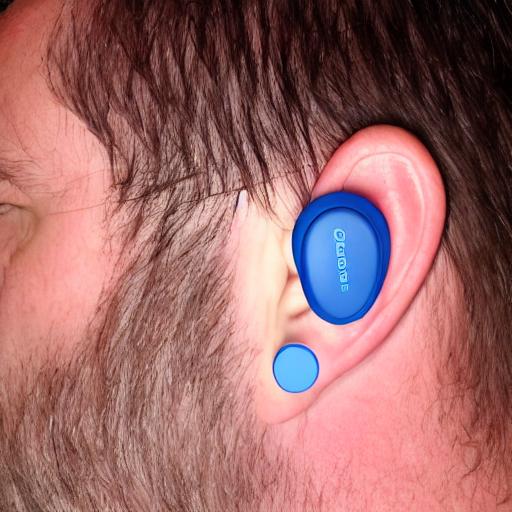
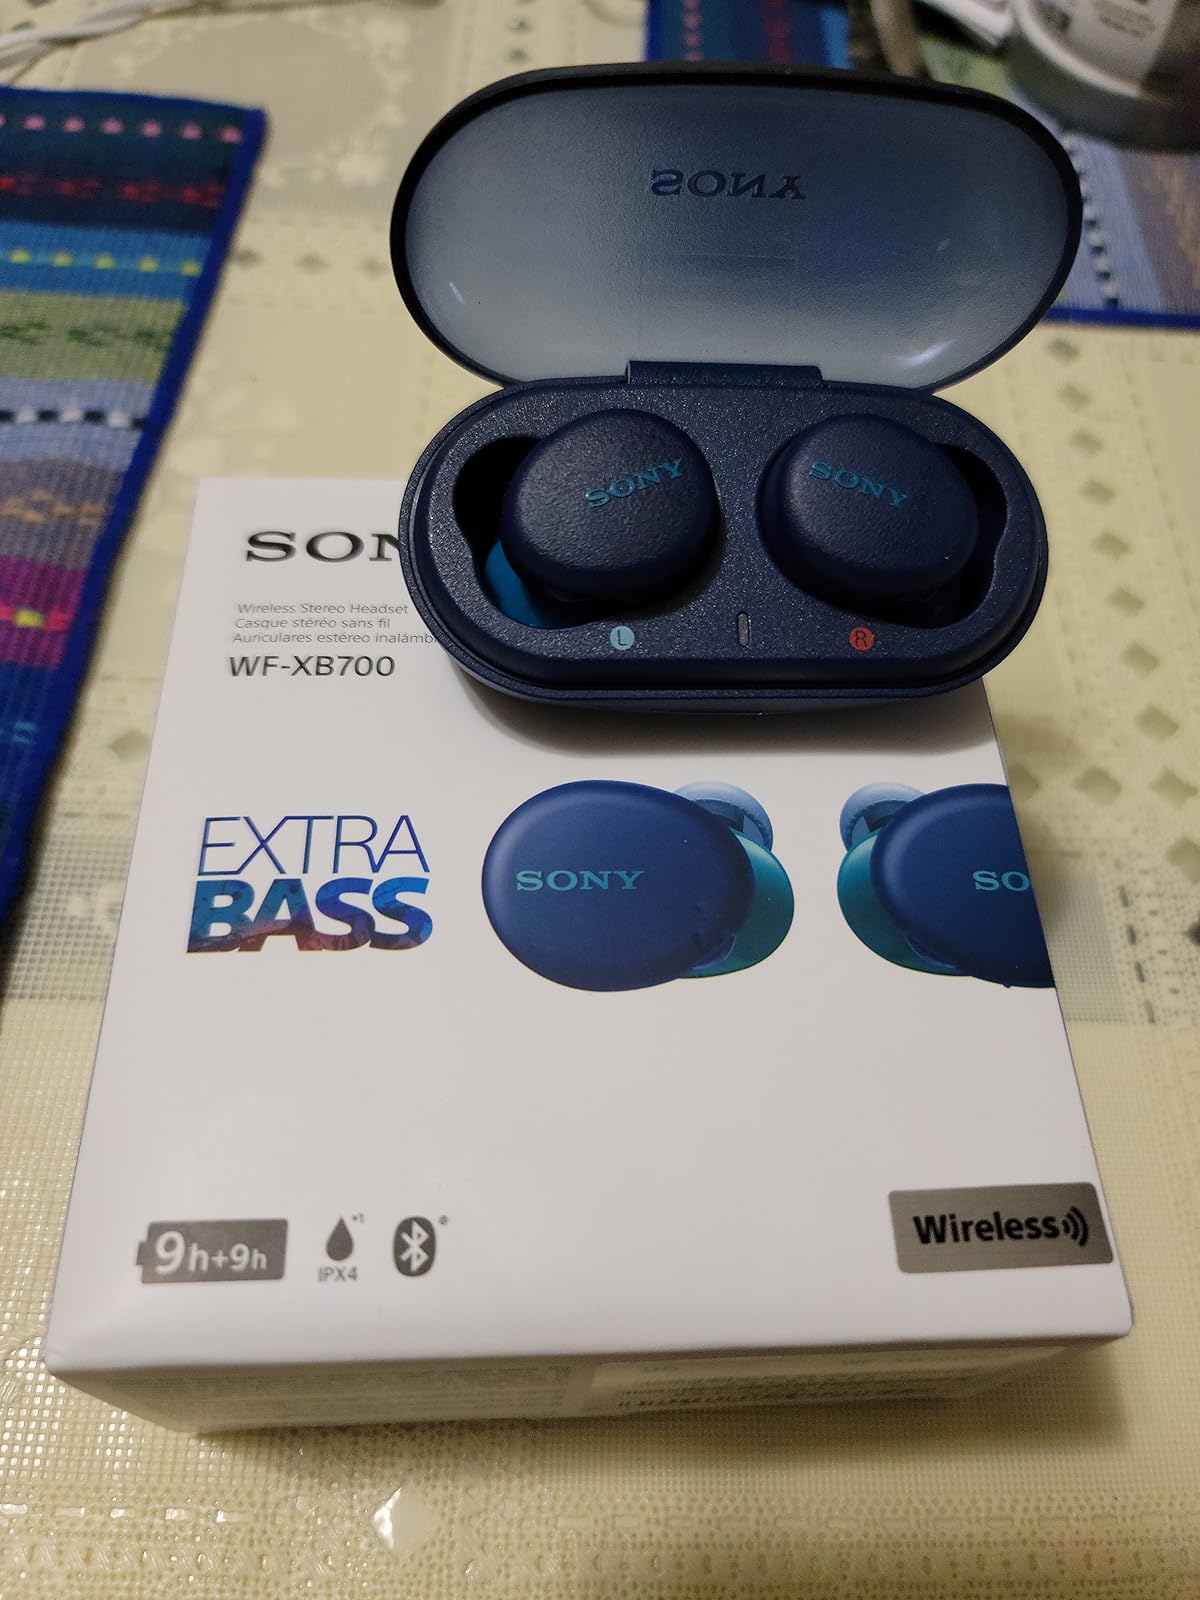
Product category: earbuds
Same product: no